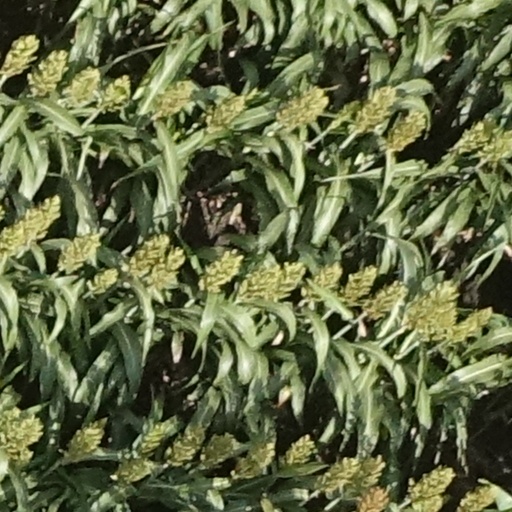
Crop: sorghum